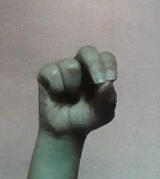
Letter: gaaf